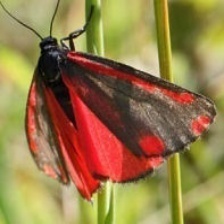
Species: CINNABAR MOTH